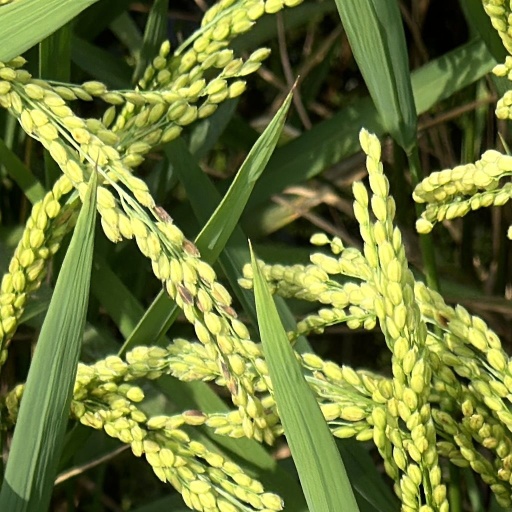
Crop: rice